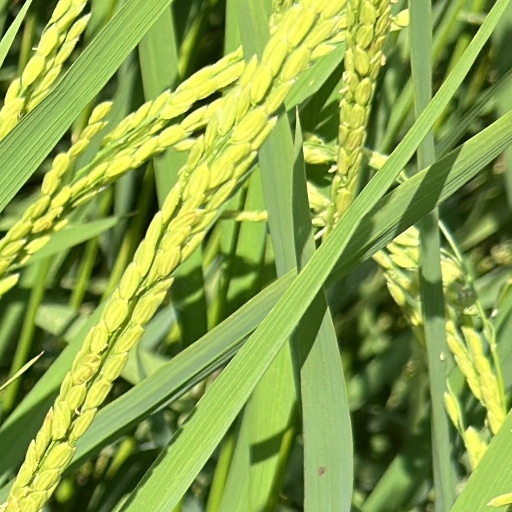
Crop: rice